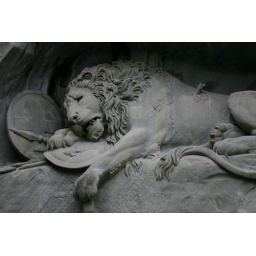
lion monument in lucerne